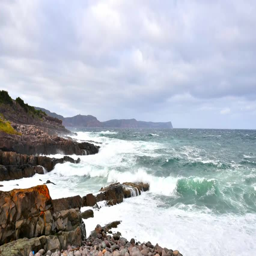
waves crashing on the shores of symptom